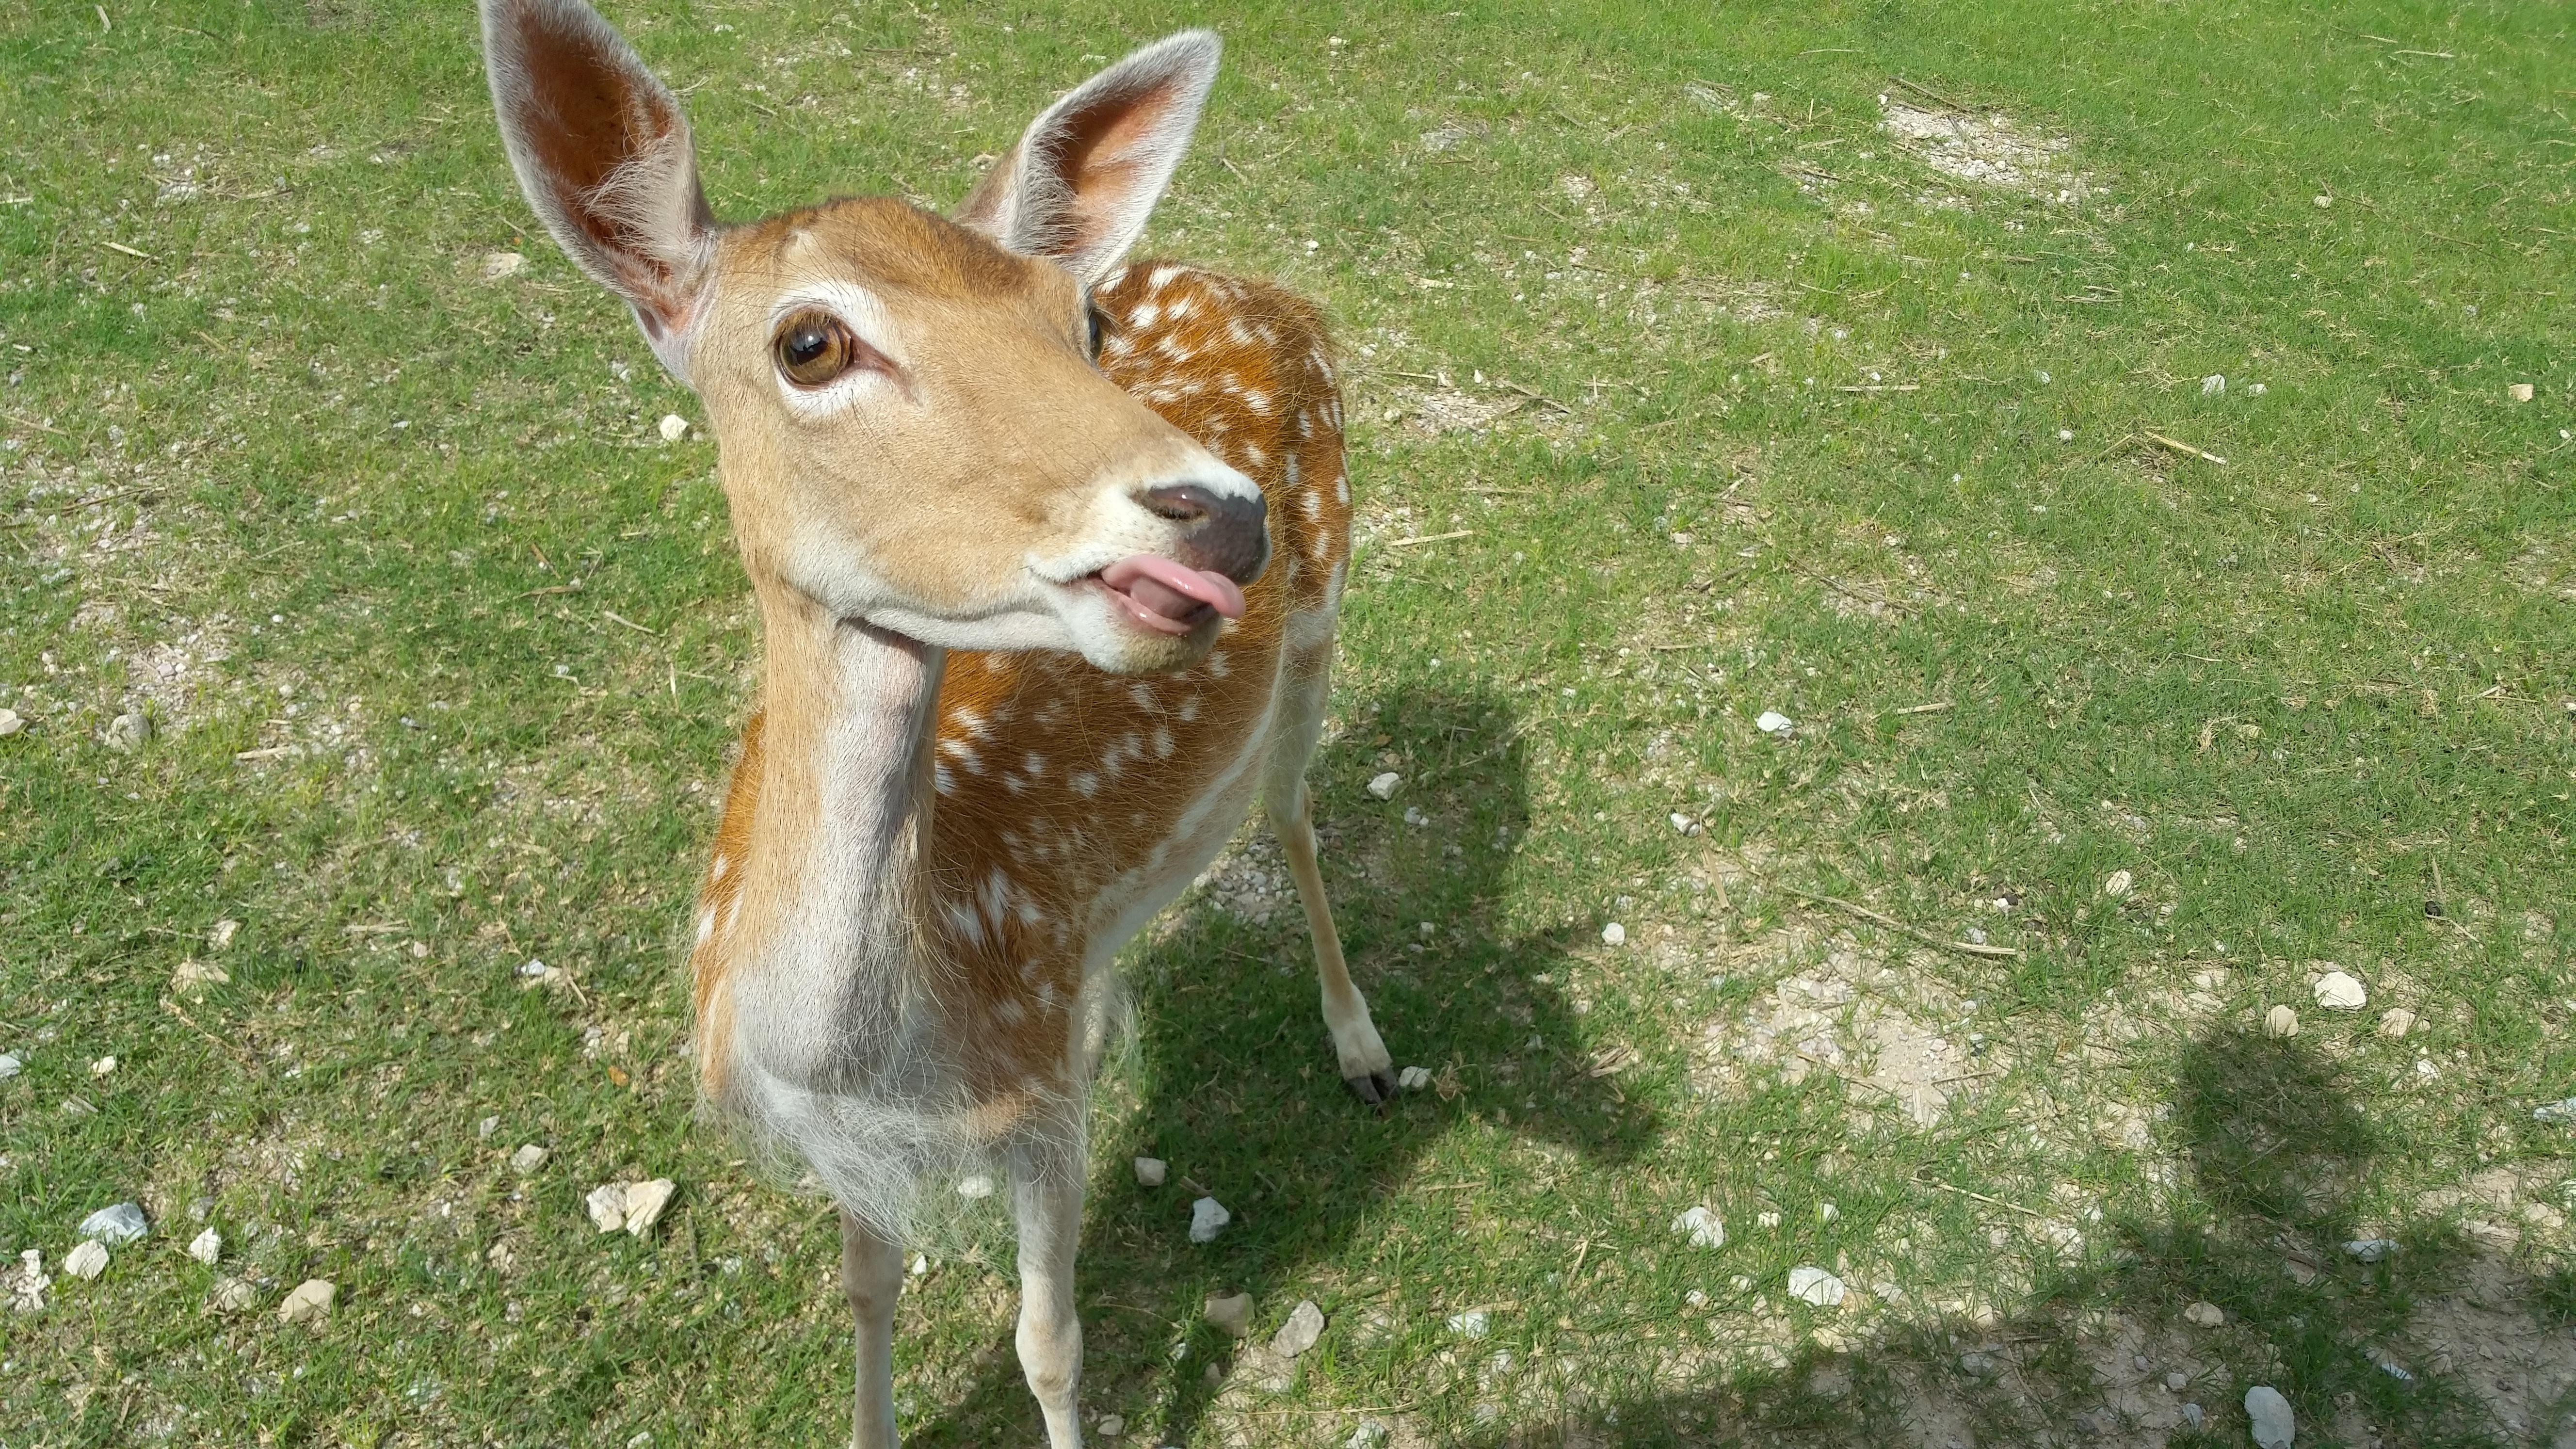
animal, cute, wildlife, deer, natural, mammal, fauna, doe, vertebrate, white tailed deer, musk deer